Russian-American Company

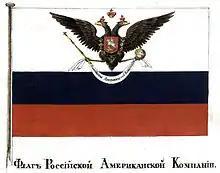
Flag of the Russian-American Company 1835

The Russian commercial flag (civil ensign) was used between 1799 and 1806 by the company on its ships and establishments. Tsar Alexander I approved a design for a separate flag for the RAC on 10 October 1806 O.S., writing "So be it" upon the report. After being sent to the State Council, it was forwarded to the Finance and Naval ministries, along with the Saint Petersburg office of the RAC on 19 October 1806 O.S. The memorandum described the flag as having "three stripes, the lower red, the middle blue, and the upper and wider stripe white, with the facsimile on it of the All-Russia state coat-of-arms below which is a ribbon hanging from the talons of the eagle with the inscription thereon 'Russo-American Company'".